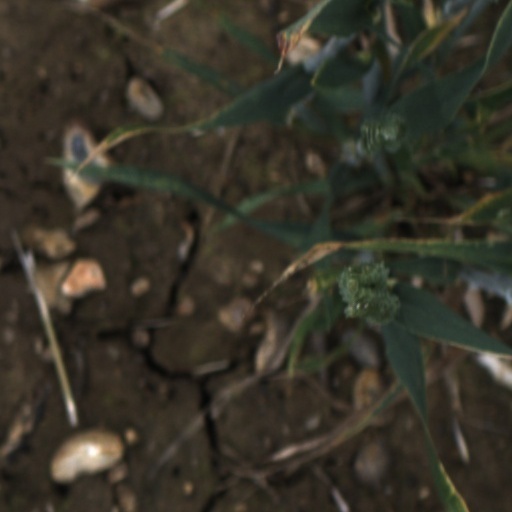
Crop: wheat